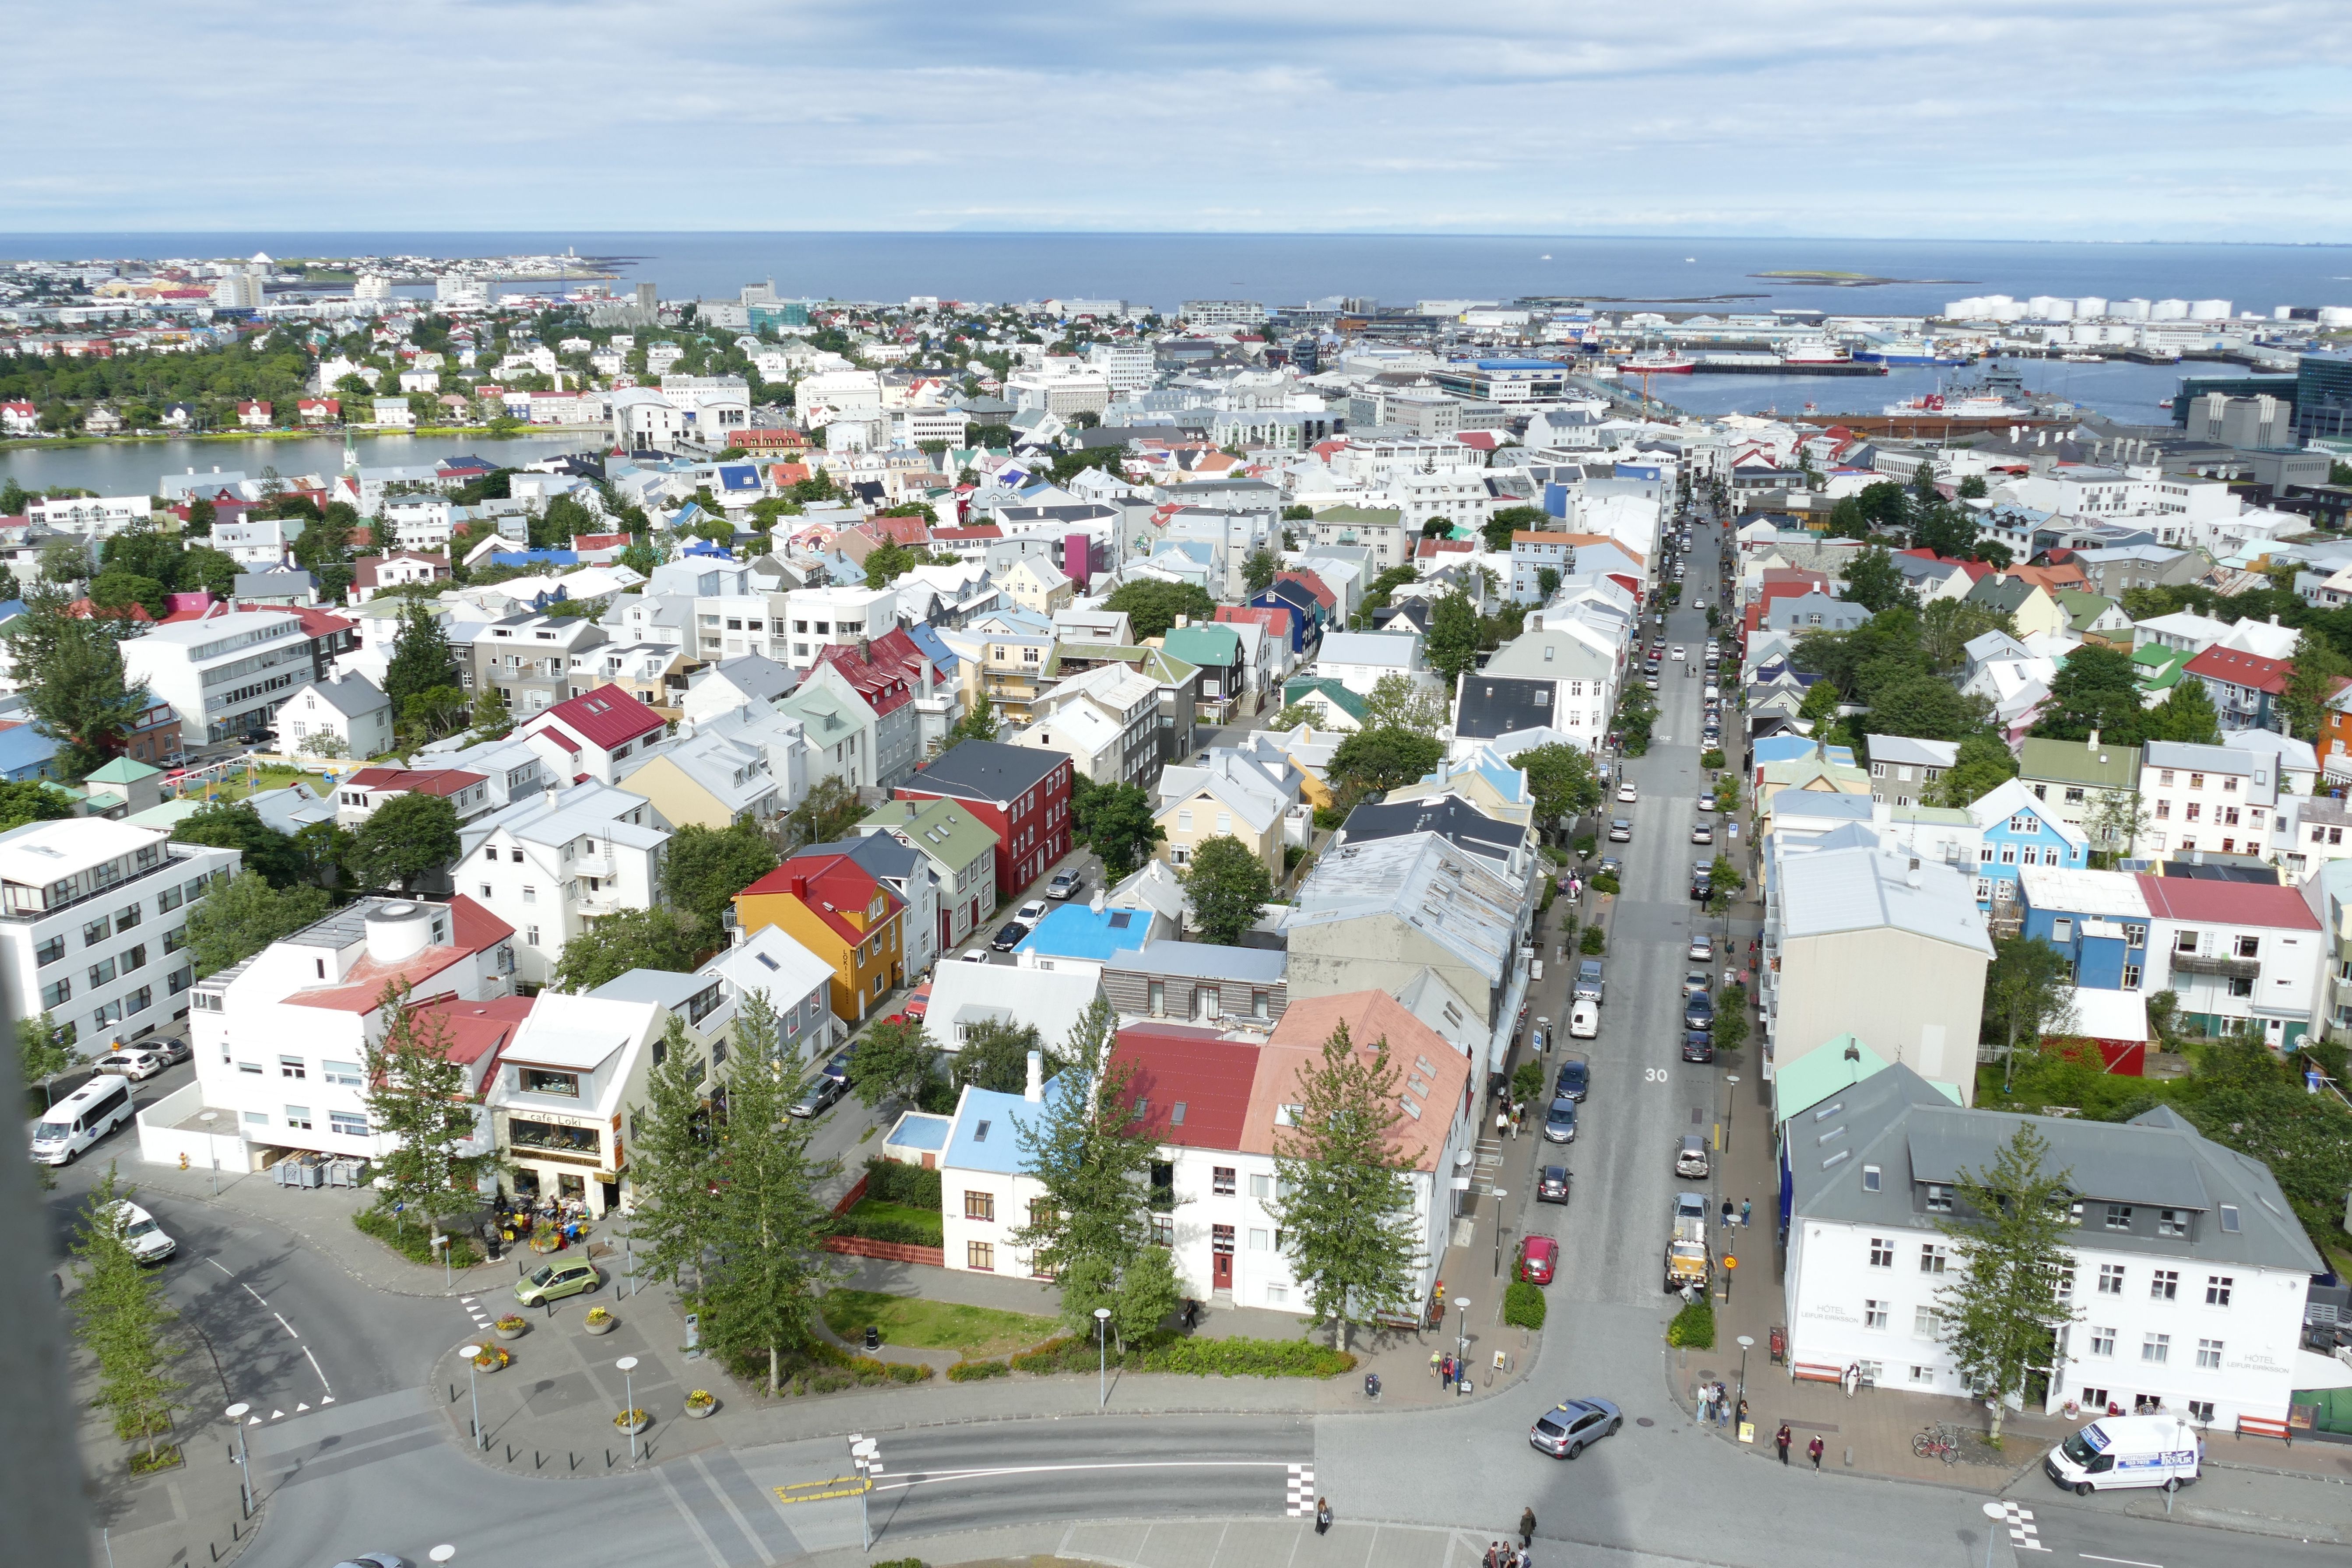
town, view, city, cityscape, panorama, downtown, suburb, plaza, iceland, port, capital, outlook, town square, hallgrimskirkja, reykjavik, neighbourhood, bird's eye view, aerial photography, urban design, residential area, human settlement, metropolitan area